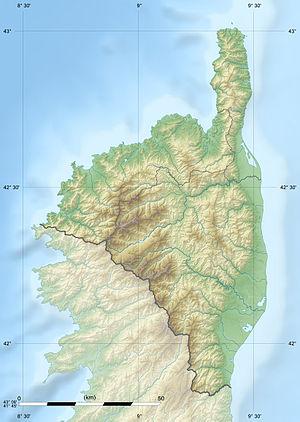
Carte physique vierge du département de Haute-Corse, France, destinée à la géolocalisation, avec limite distincte des départements et arrondissements tels que depuis janvier 2010.L'ancienne version de la carte montre le découpage administratif tel qu'il était jusqu'en décembre 2009. Scales: 1:520,000 (precision: 130 m) for the topography
La réserve naturelle de l'étang de Biguglia est une réserve naturelle en Corse. Classée en 1994, elle occupe une surface de 1 790 hectares et protège une zone humide corse, l'étang de Biguglia, renommée pour son intérêt ornithologique.
Penta-Acquatella est une commune française située dans la circonscription départementale de la Haute-Corse et le territoire de la collectivité de Corse. Le village appartient à la piève de Casacconi, en Castagniccia.
La Haute-Corse est un département français formé de la partie cismontaine de l'île de Corse. Il faisait partie de la collectivité territoriale de Corse. Son code officiel est le 2B, même si La Poste utilise toujours pour l'ensemble de la Corse le numéro 20 historique. Sa préfecture est Bastia.
Le lac de la Paglia Orba est une petite pièce d'eau de Haute-Corse située à 1 515 m d'altitude, au pied du sommet du même nom.
Le lac d'Occhi Neri ou plus rarement lac de Lancone Mezzano est un lac de Haute-Corse situé au nord-est du Monte Cintu, à 2165 m d'altitude, dans un cirque glaciaire dominé par le Capu a u Verdatu. Il fait partie des lacs du Lancone.